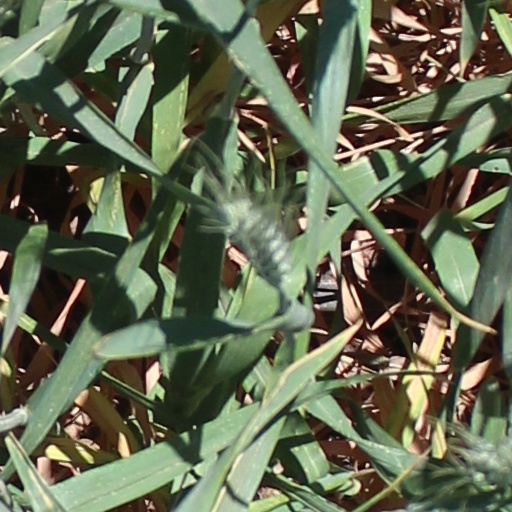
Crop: wheat